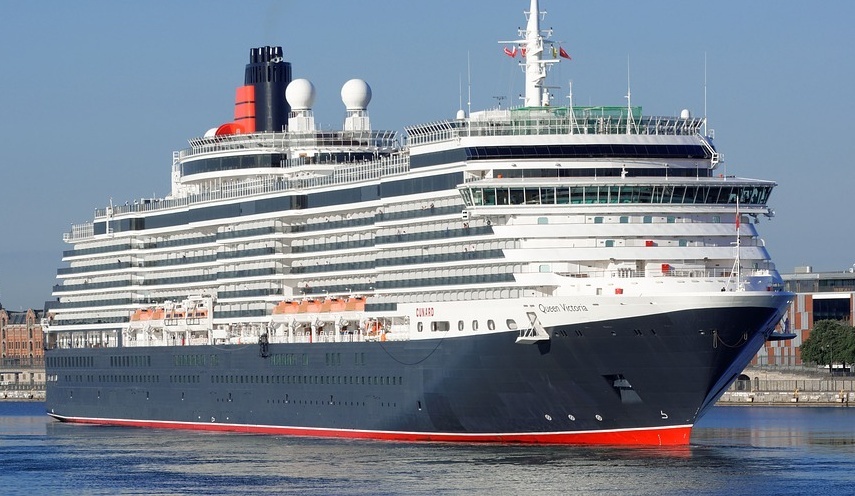
Vehicle type: Ships